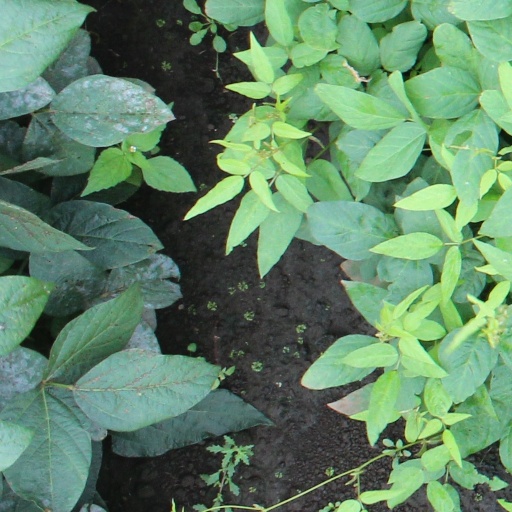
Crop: soybean